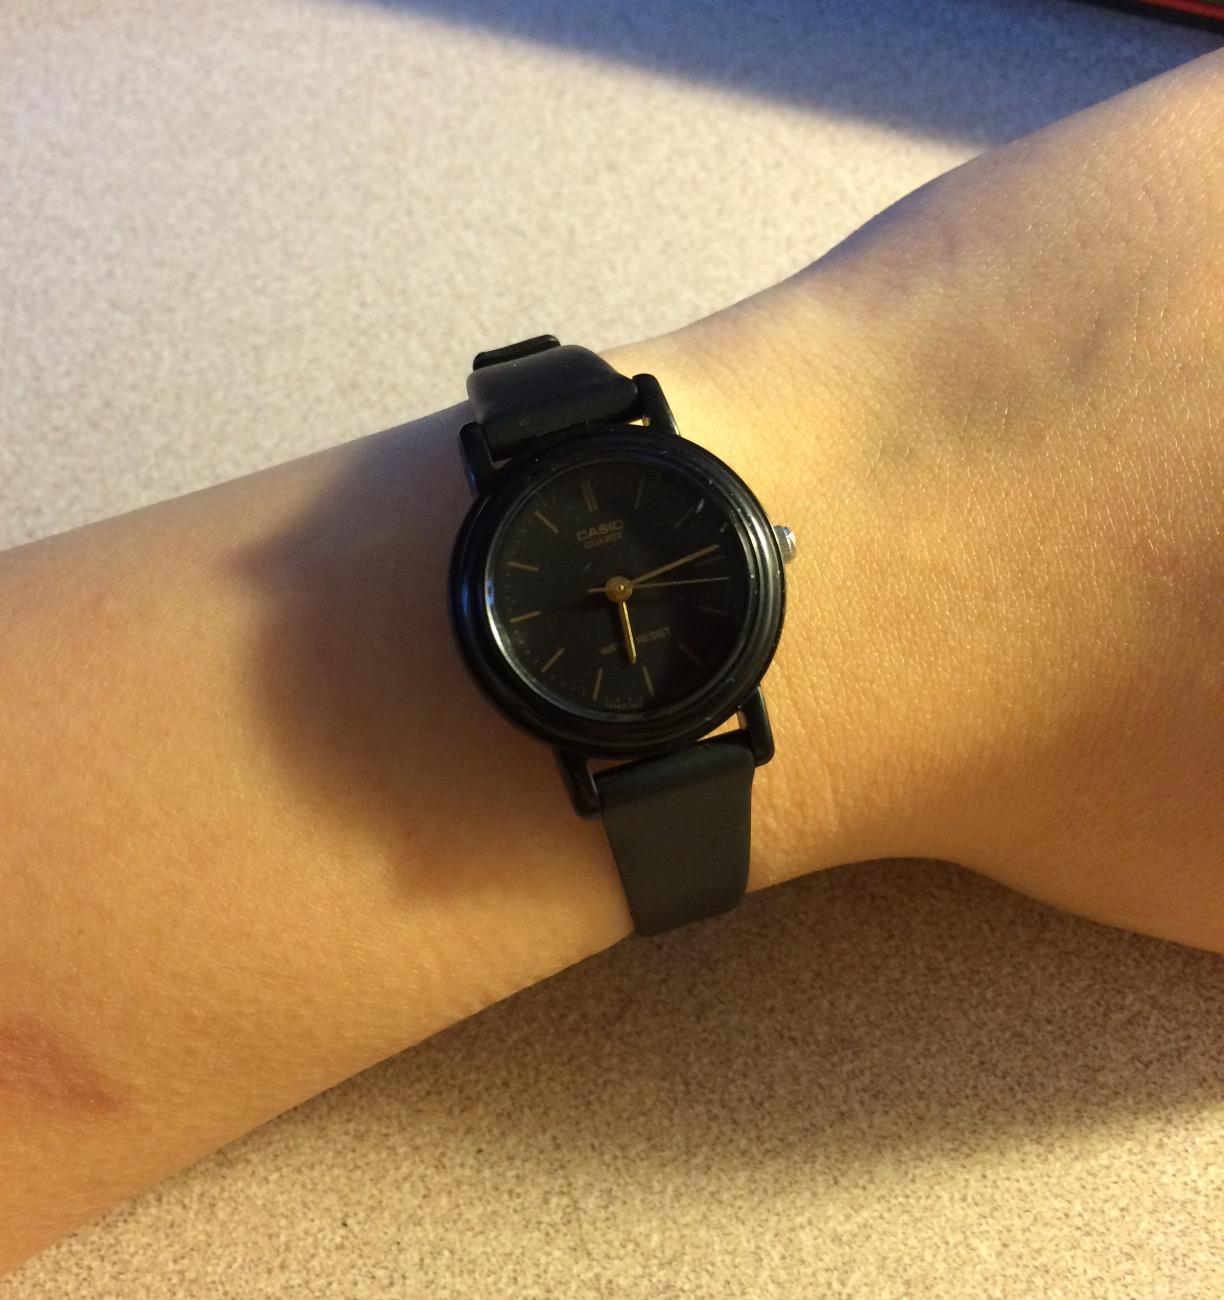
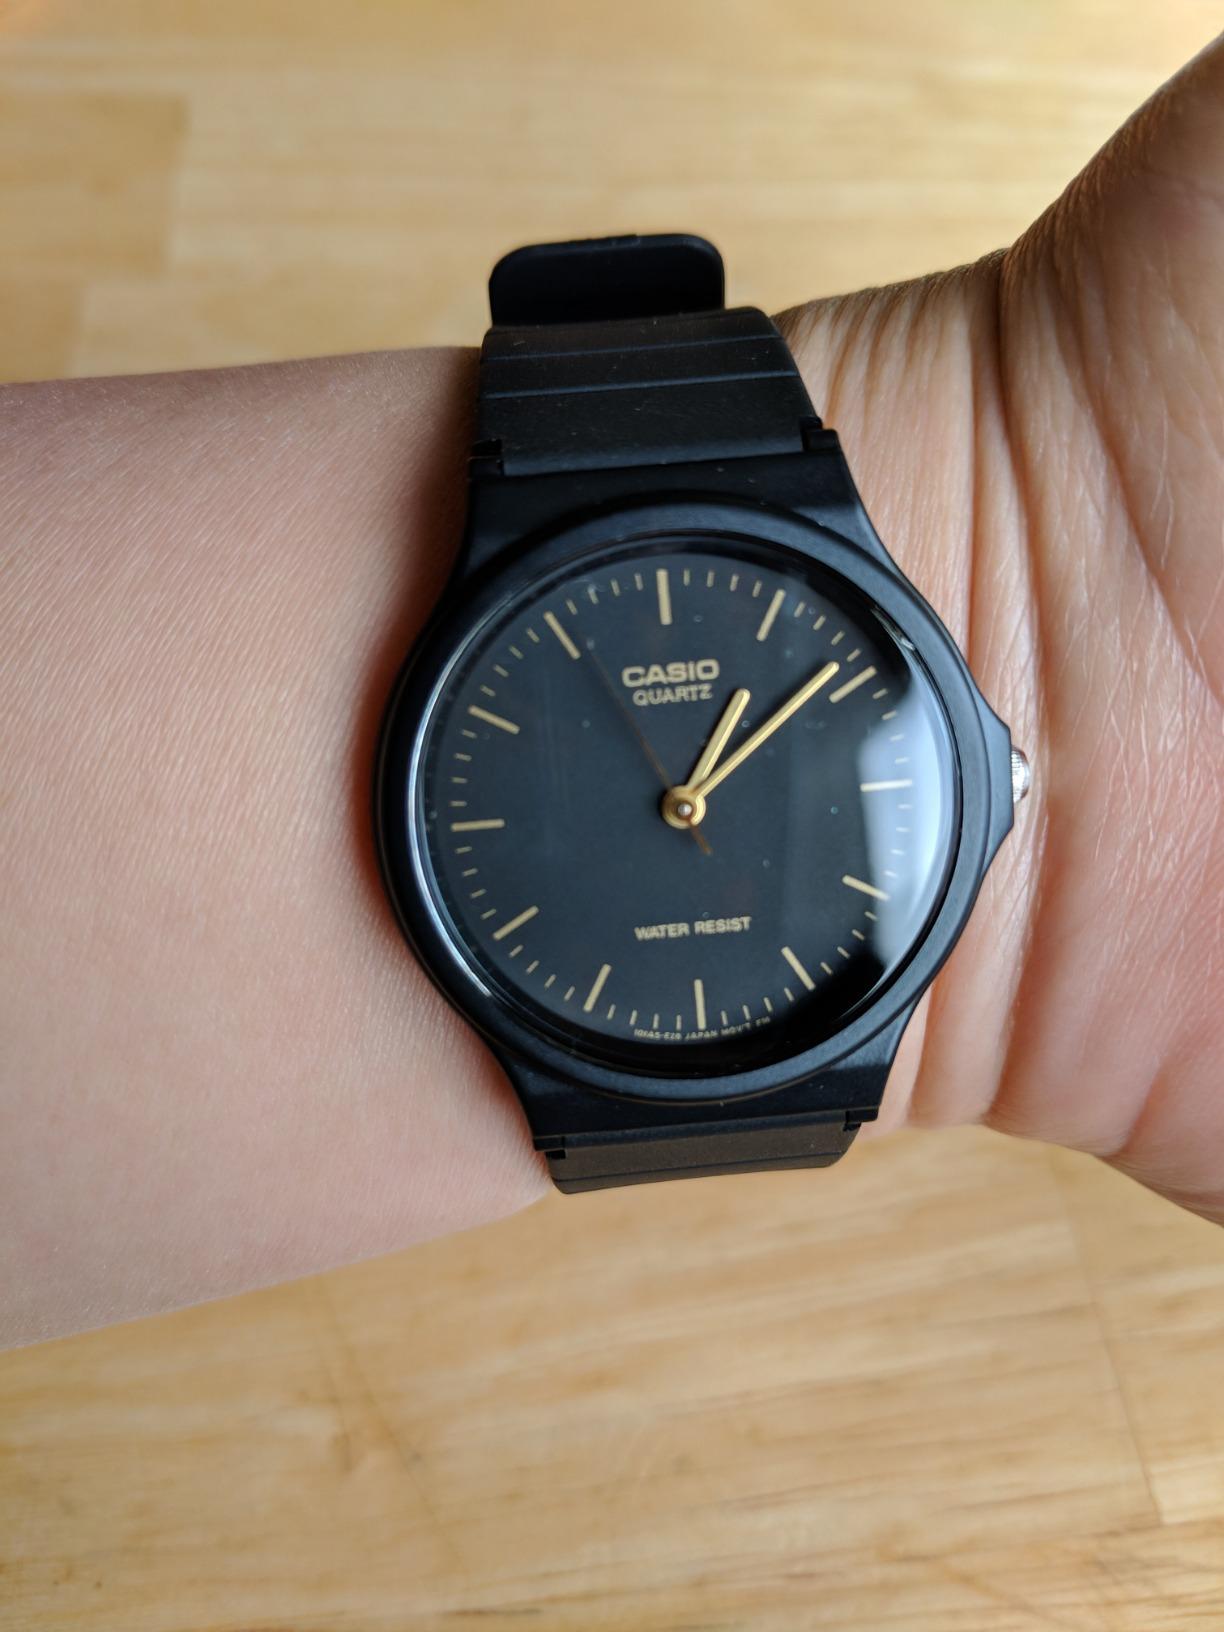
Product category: accessories_watch
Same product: no